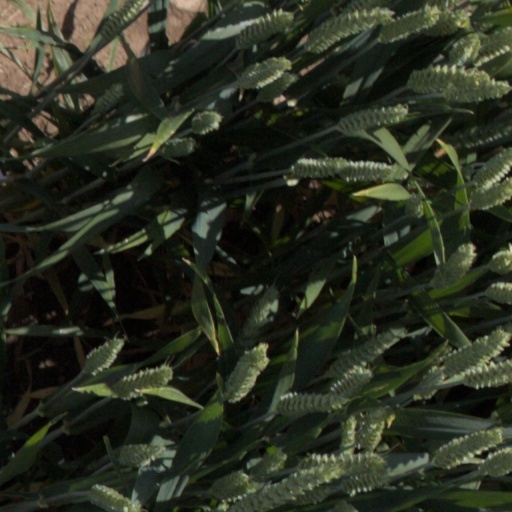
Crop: wheat